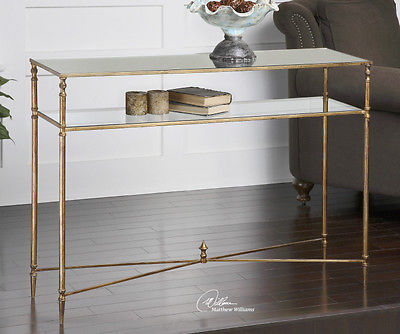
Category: table